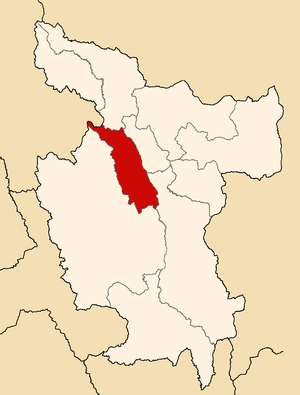
La province de Huallaga est l'une des dix provinces de la région de San Martín, au Pérou. Son chef-lieu est la ville de Saposoa.